Culture of Australia

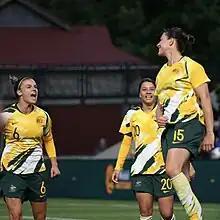
The Matildas, Australia's national women's football team

Cricket is Australia's most popular summer sport and has been played since colonial times. It is followed in all states and territories, unlike the football codes which vary in popularity between regions.